Scheffler Palace

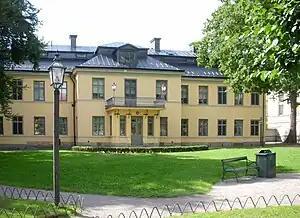
Scheffler Palace (2008)

The Scheffler Palace is a mansion located at Drottninggatan 116 in Stockholm, Sweden.